Fever Charm

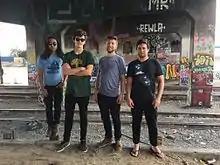
Fever Charm; Left to Right: JT Gagarin, Theo Quayle, Yianni Anastos-Prastacos Ari Berl

Fever Charm is an indie rock band from Oakland, California. The band was started in high school, with the current lineup falling into place while the members attended college in Boston. Their EP, "Retrograde", was released Summer 2016 through Wild Card Music Group.